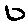
Label: 0